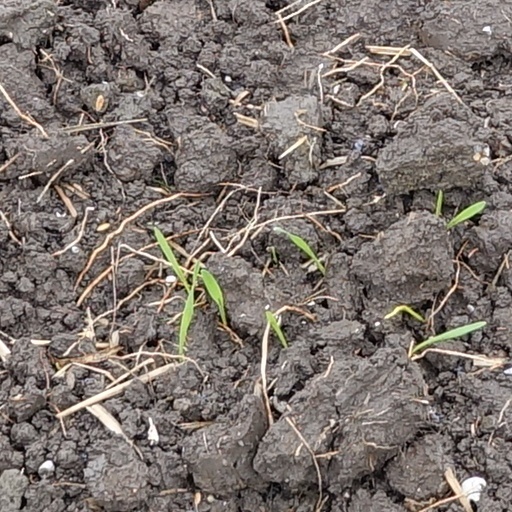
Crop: wheat